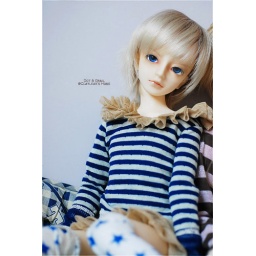
cleric's boys in my home